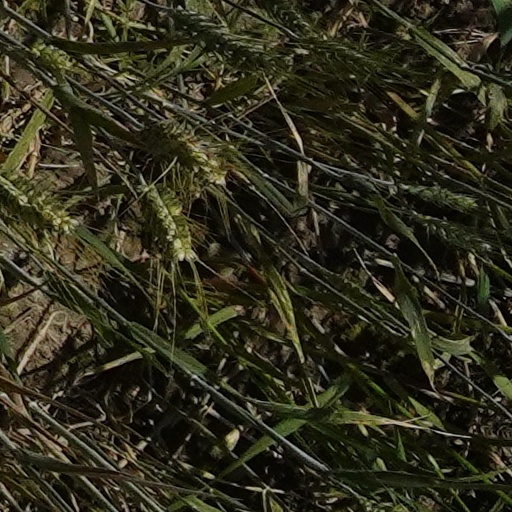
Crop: wheat